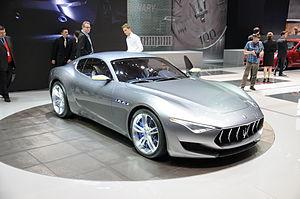
Salon international de l'automobile de Genève 2014